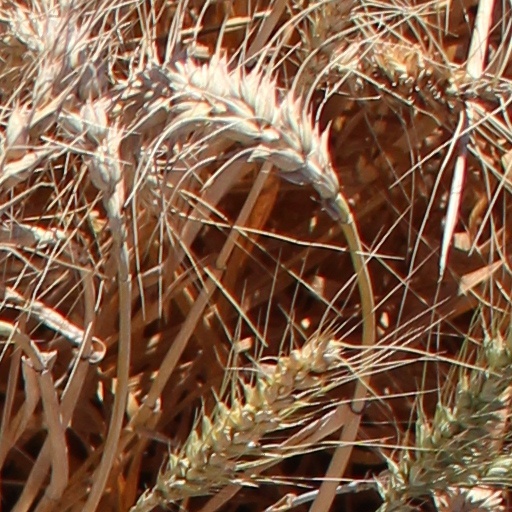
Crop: wheat